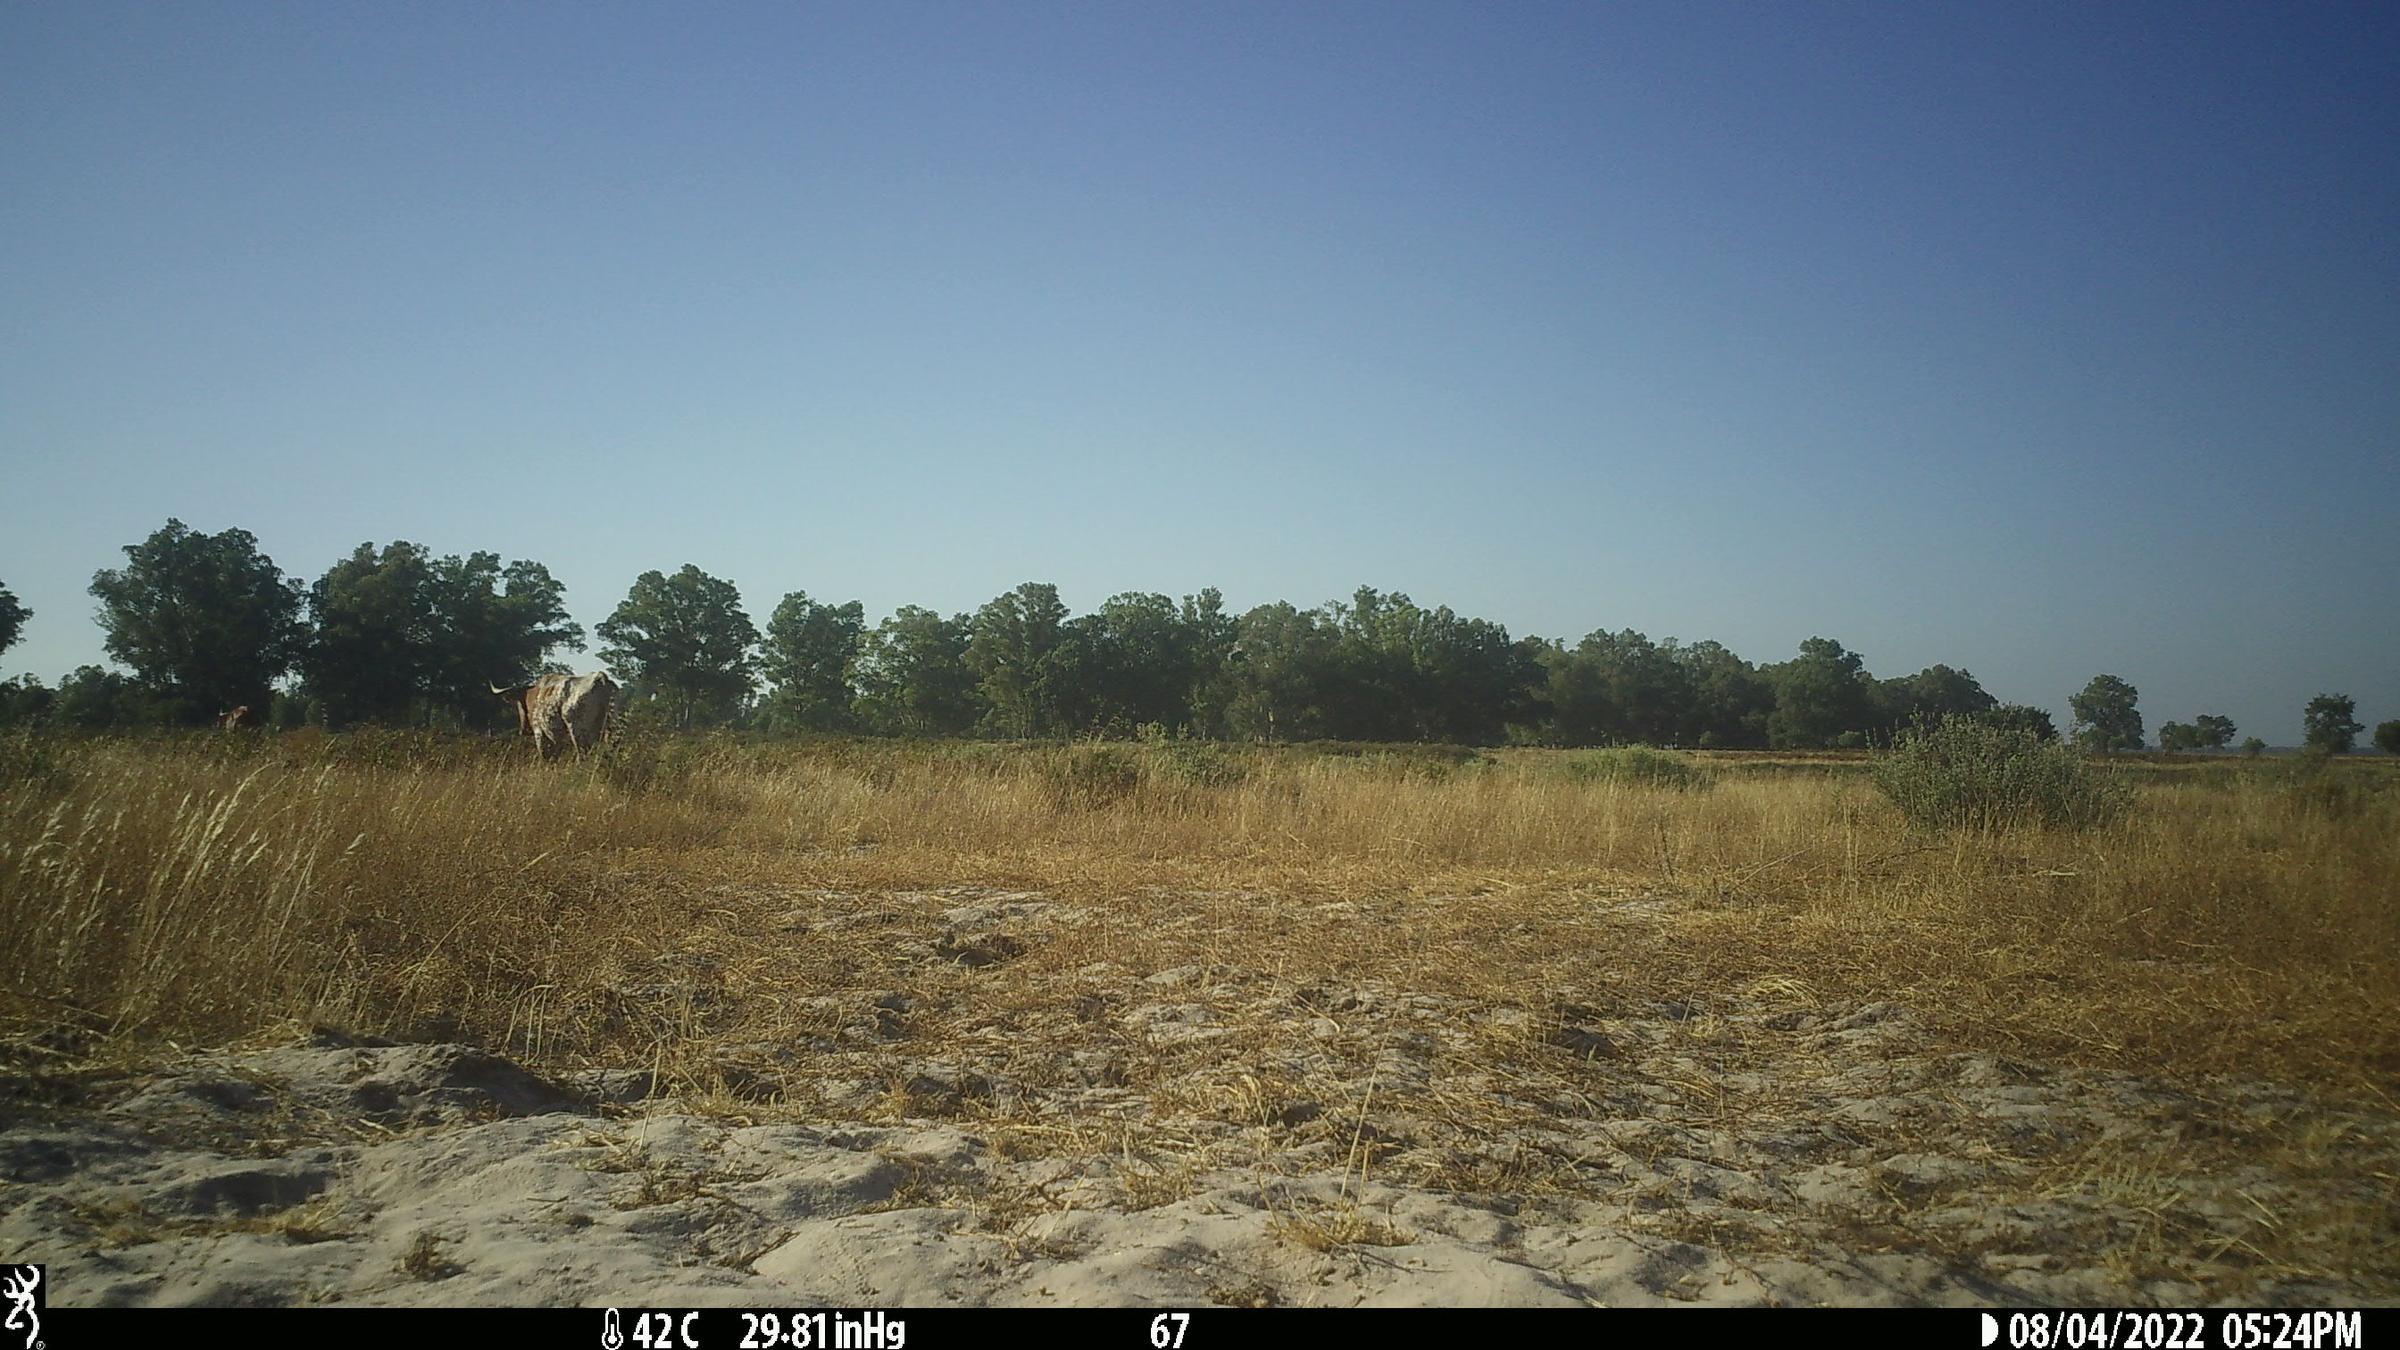
Species: Bos taurus